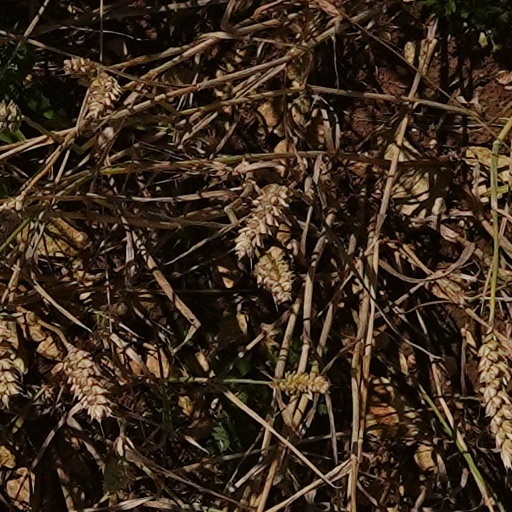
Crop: wheat